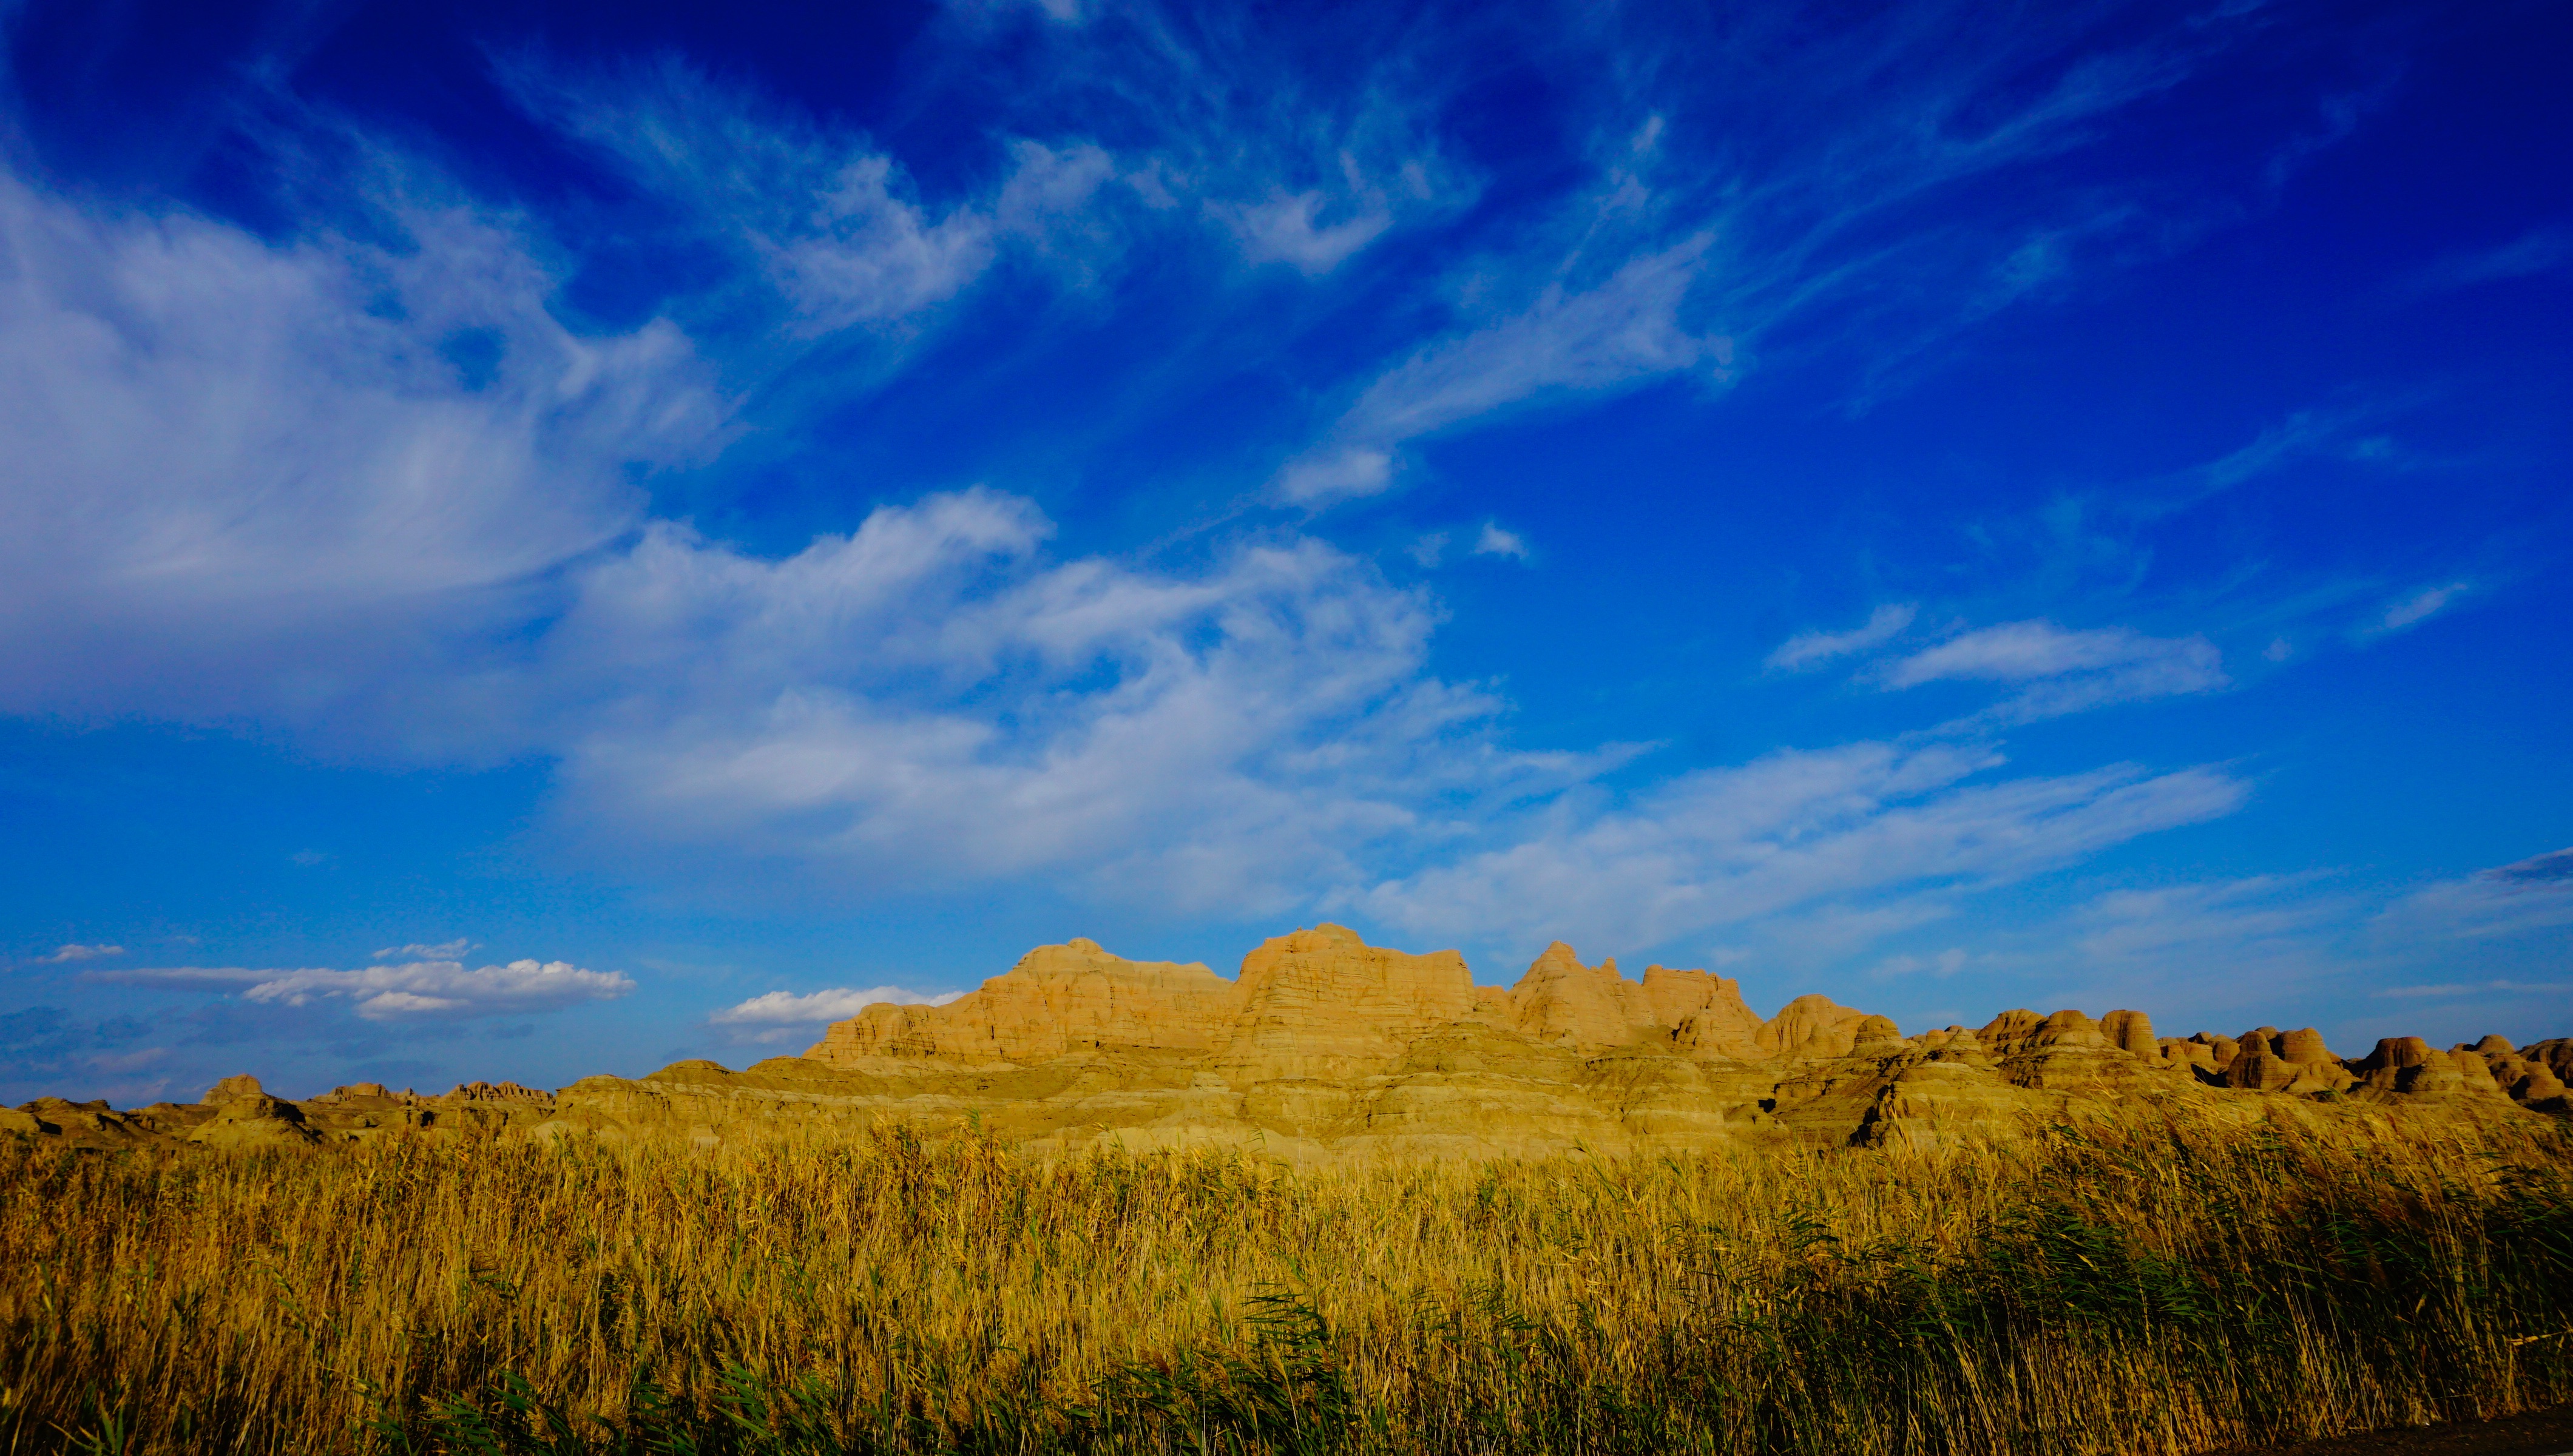
landscape, tree, nature, grass, horizon, mountain, cloud, plant, sky, sunrise, sunset, field, meadow, prairie, sunlight, morning, hill, dawn, dusk, evening, plain, grassland, plateau, ecosystem, steppe, meteorological phenomenon, natural environment, grass family